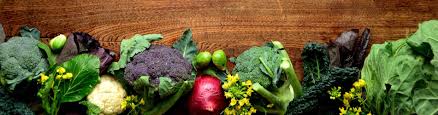
Waste category: biological